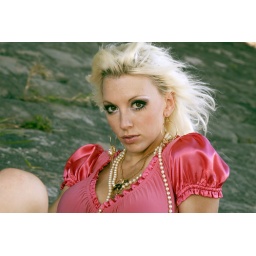
Laura pink dress sitting under bridge